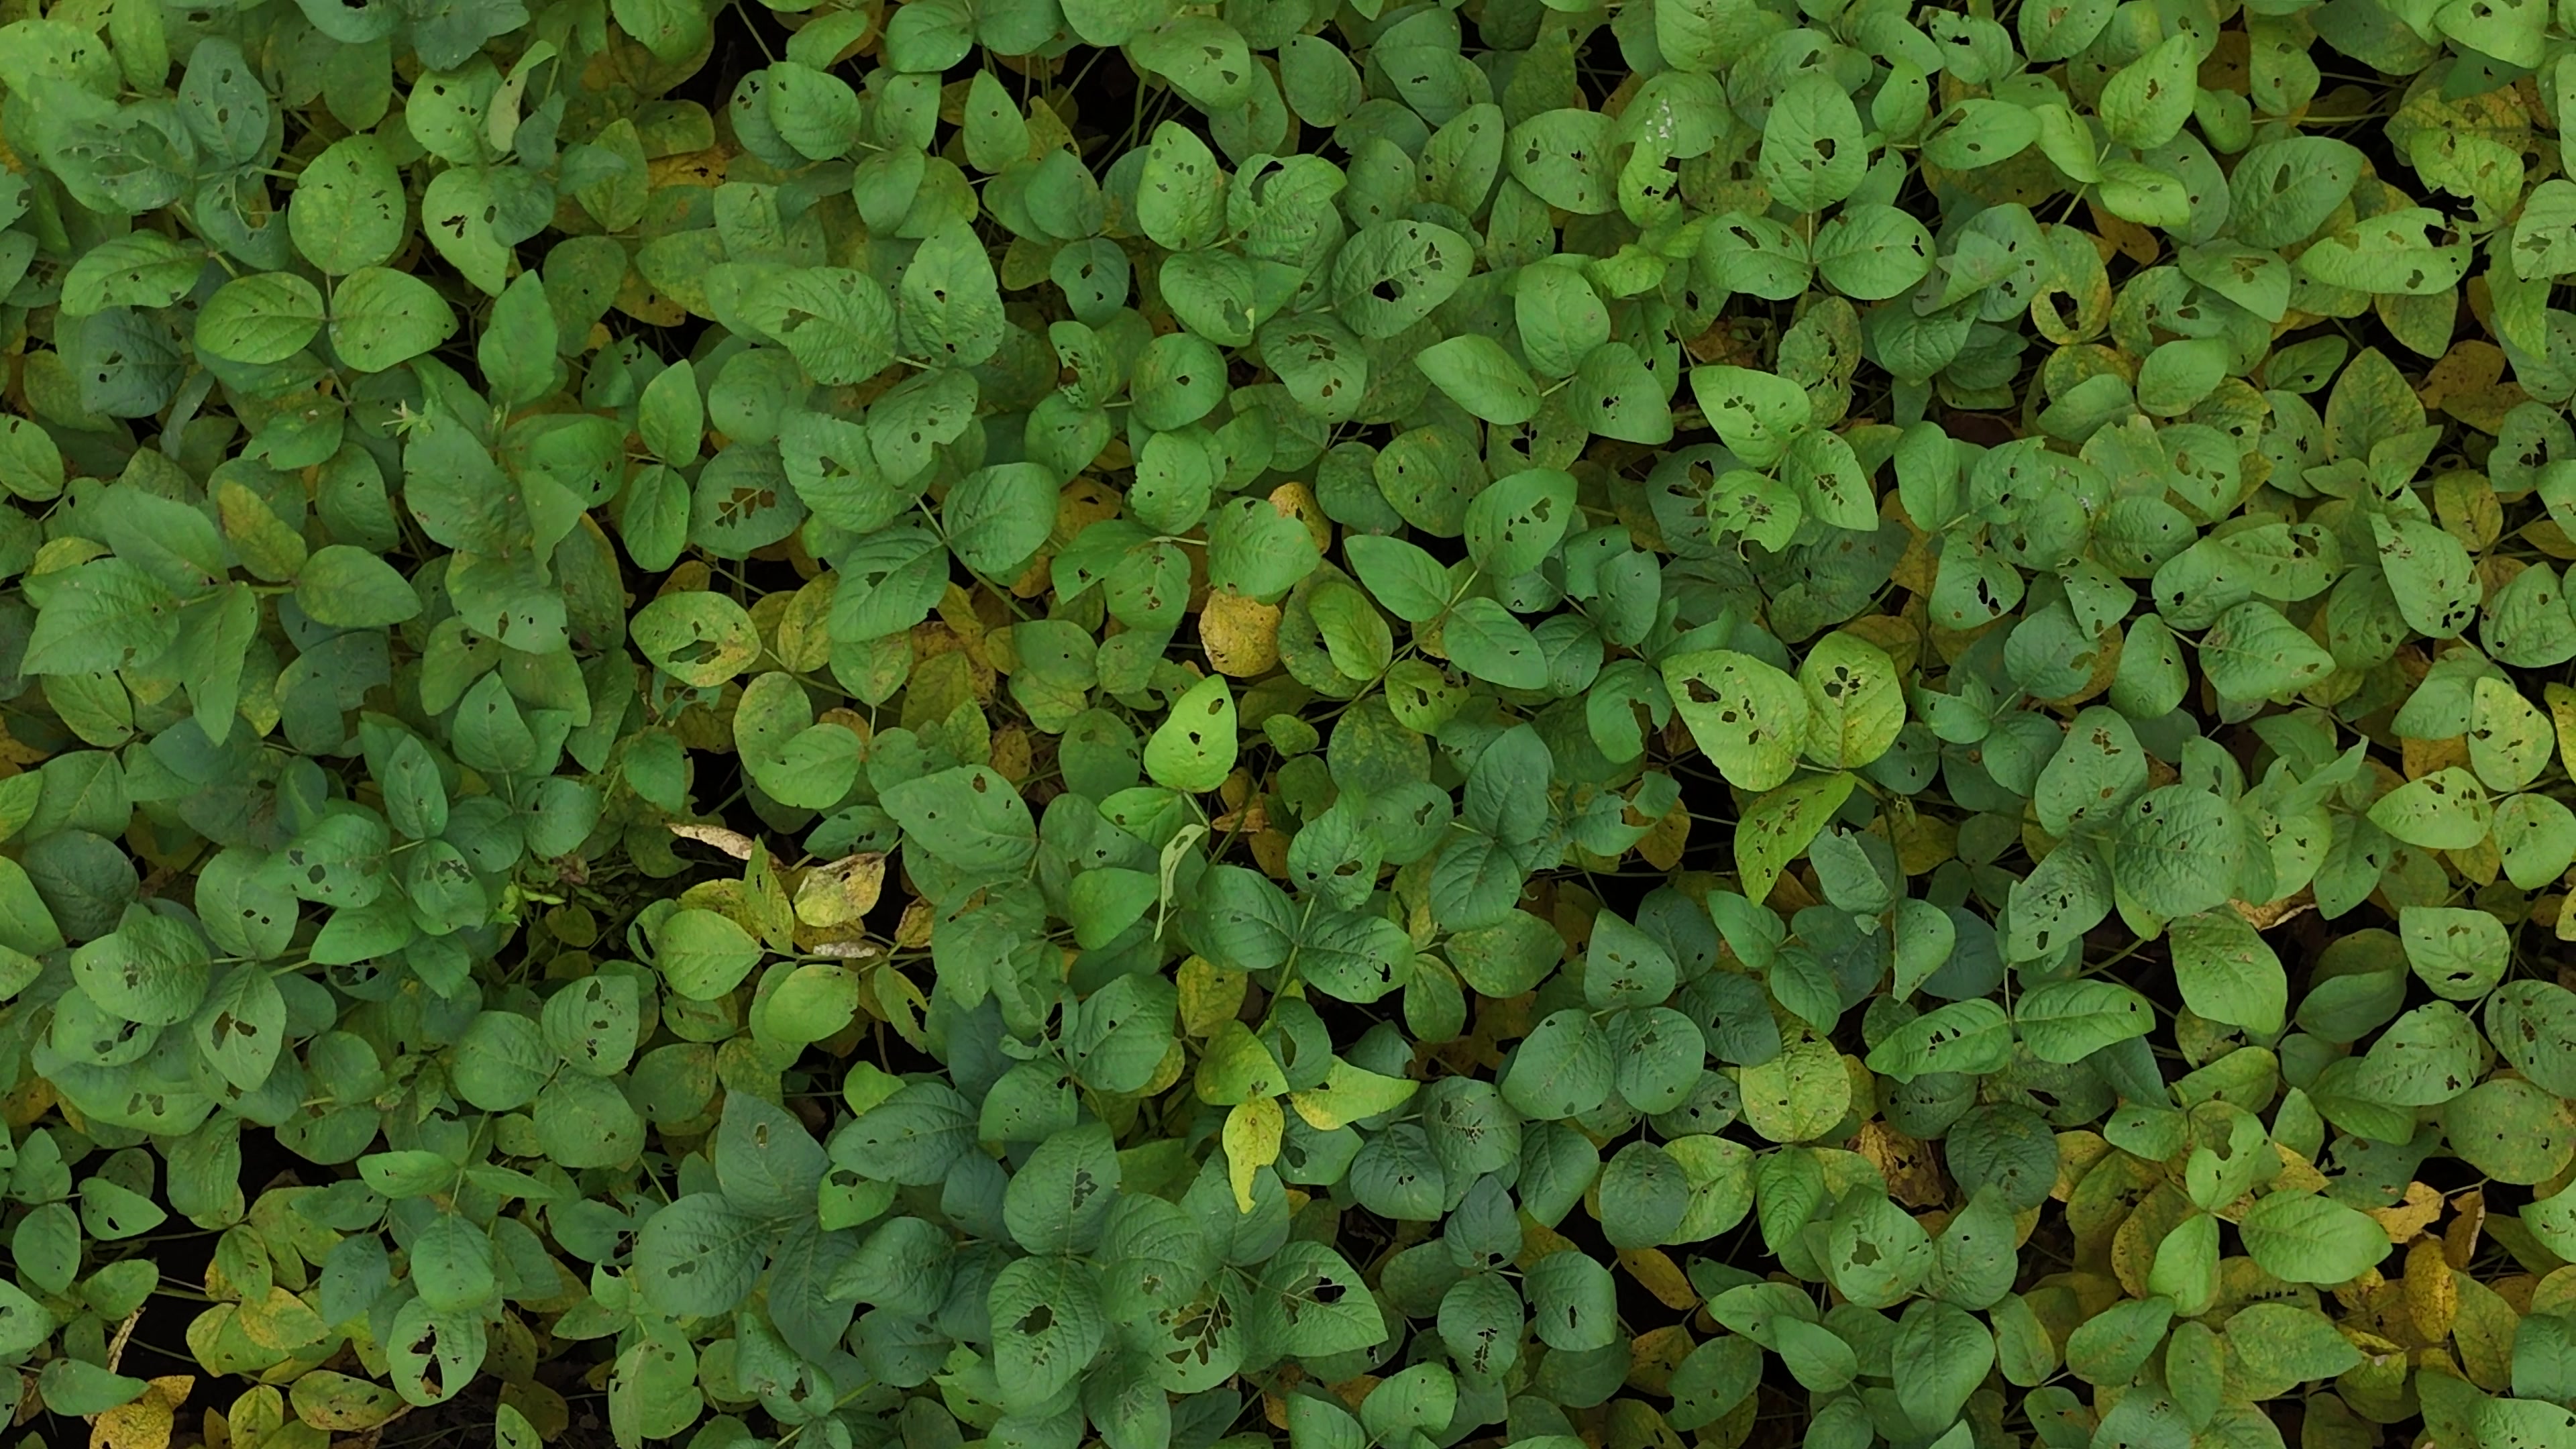
Label: Mosaic